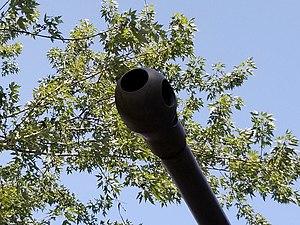
Frein de bouche du Ordnance QF 17 pounder
Le Sherman Firefly est un char moyen britannique de la Seconde Guerre mondiale basé sur le châssis du char américain M4 Sherman et le canon antichar britannique Ordnance QF 17 pounder.